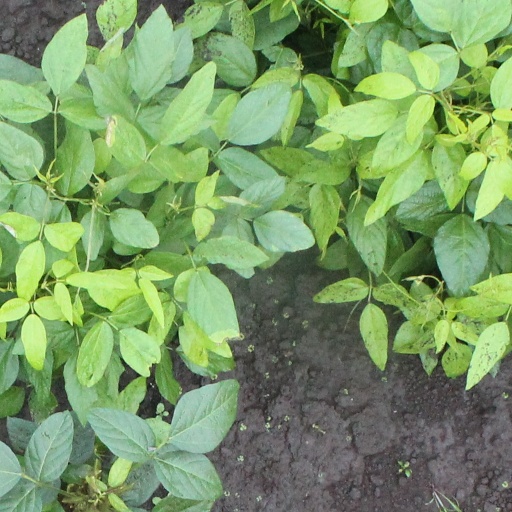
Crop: soybean